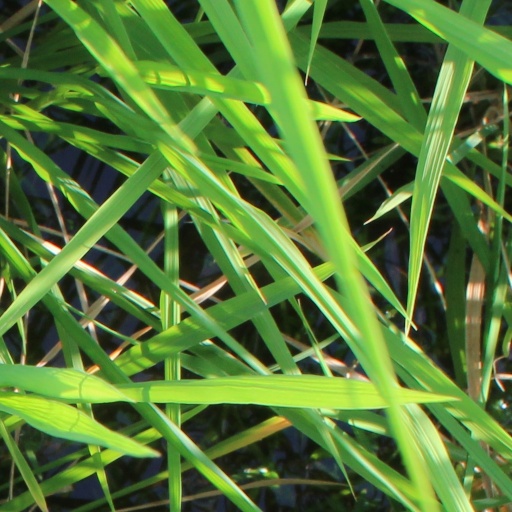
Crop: rice